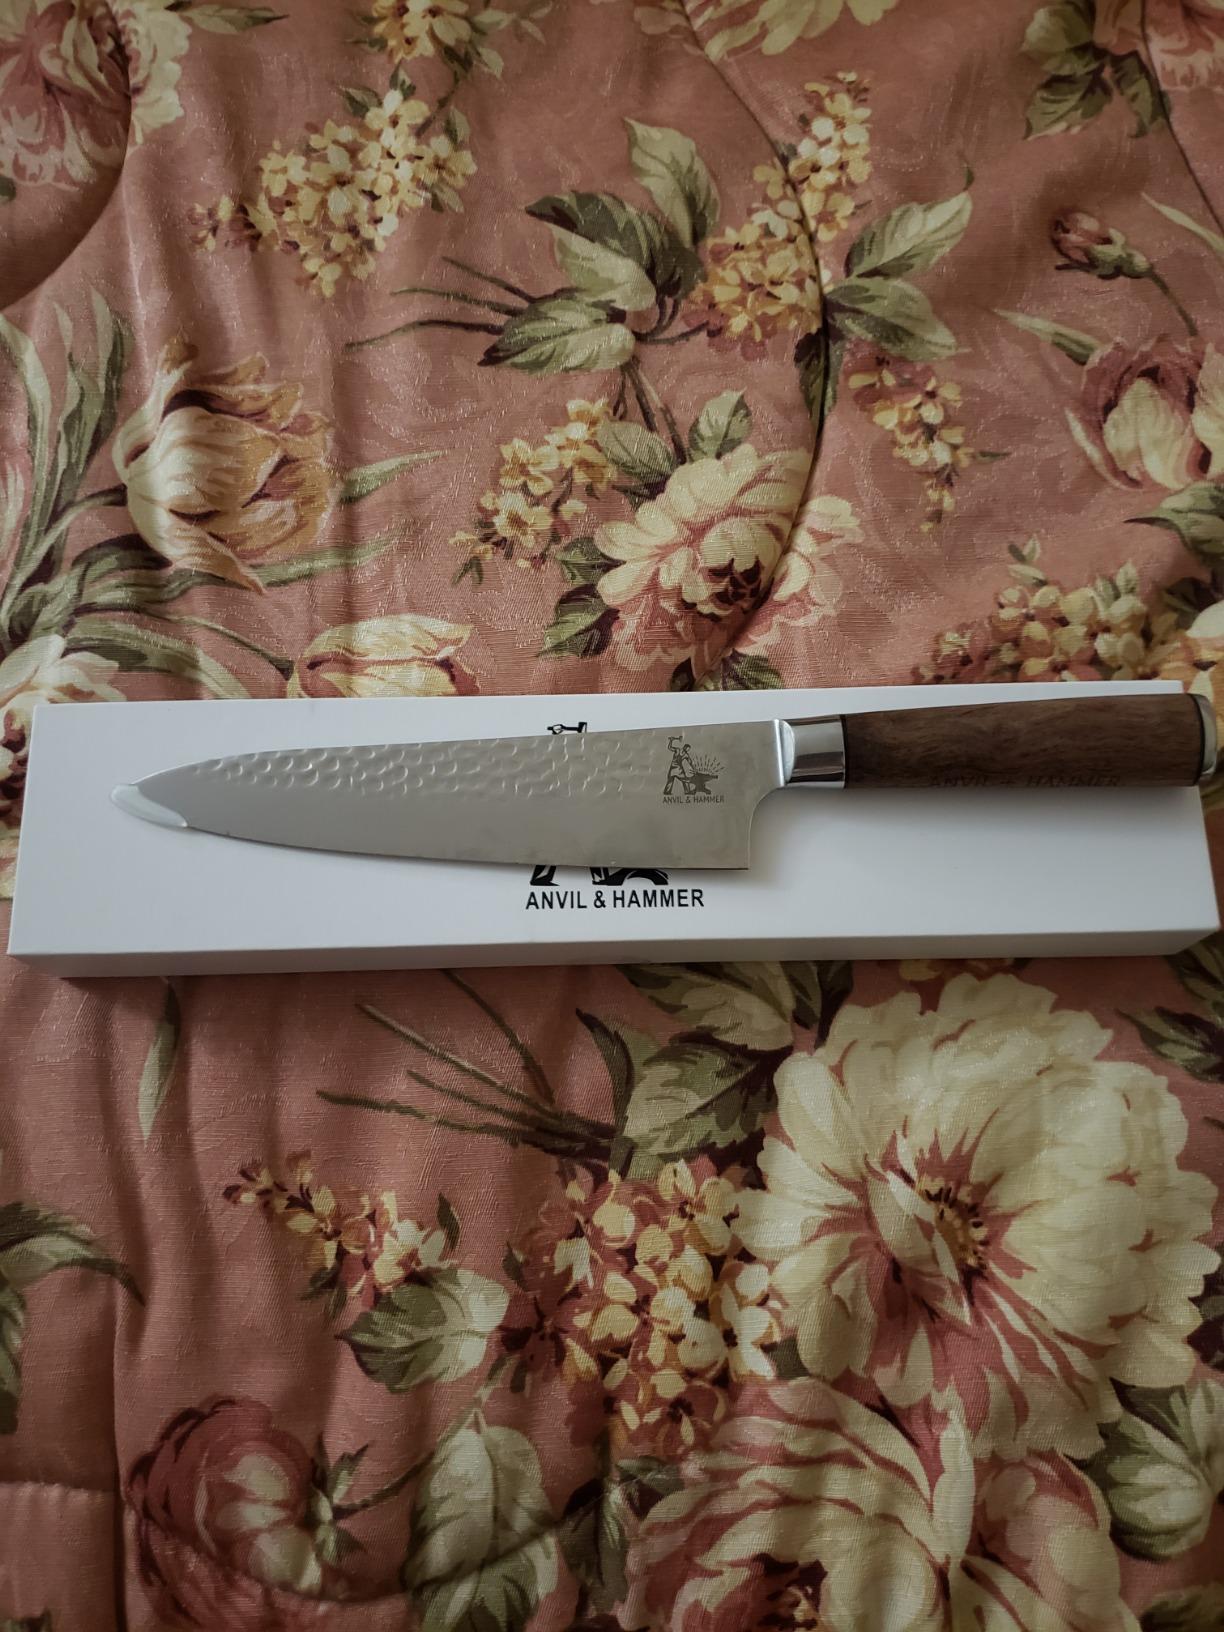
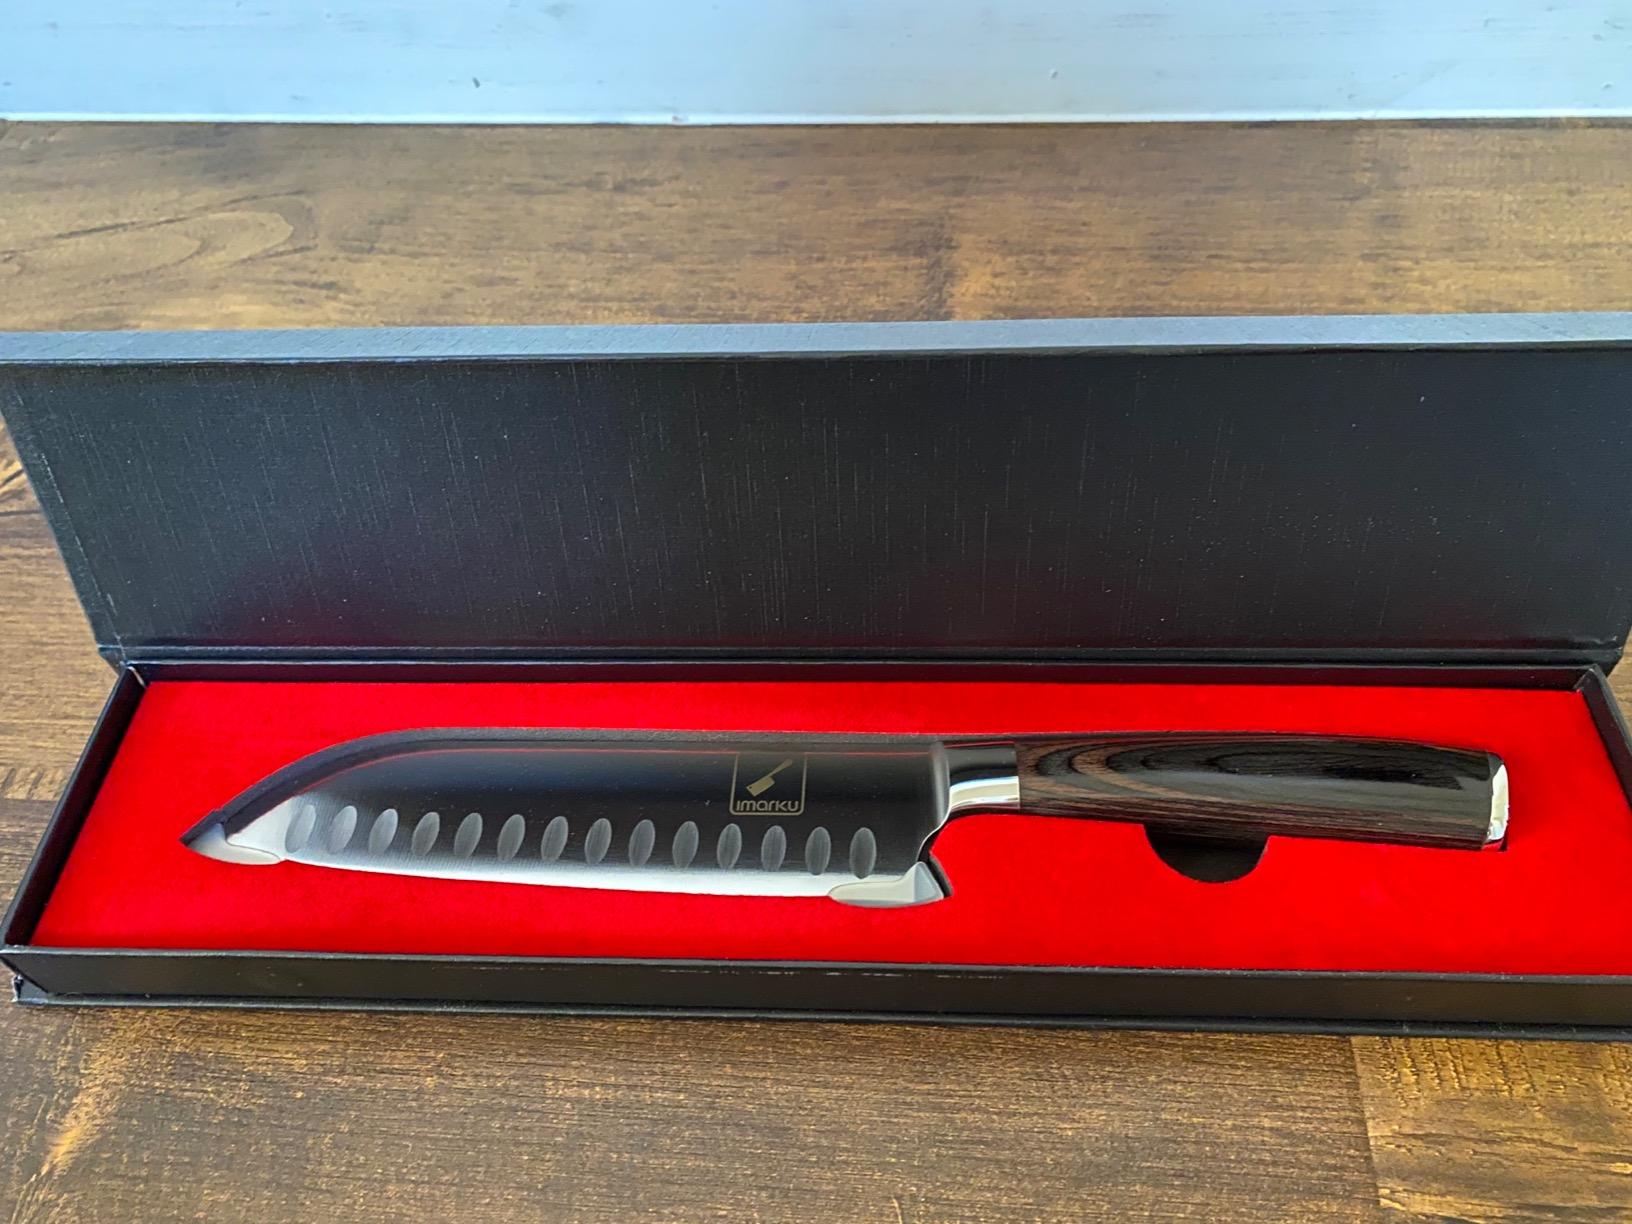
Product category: items_knife
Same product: no